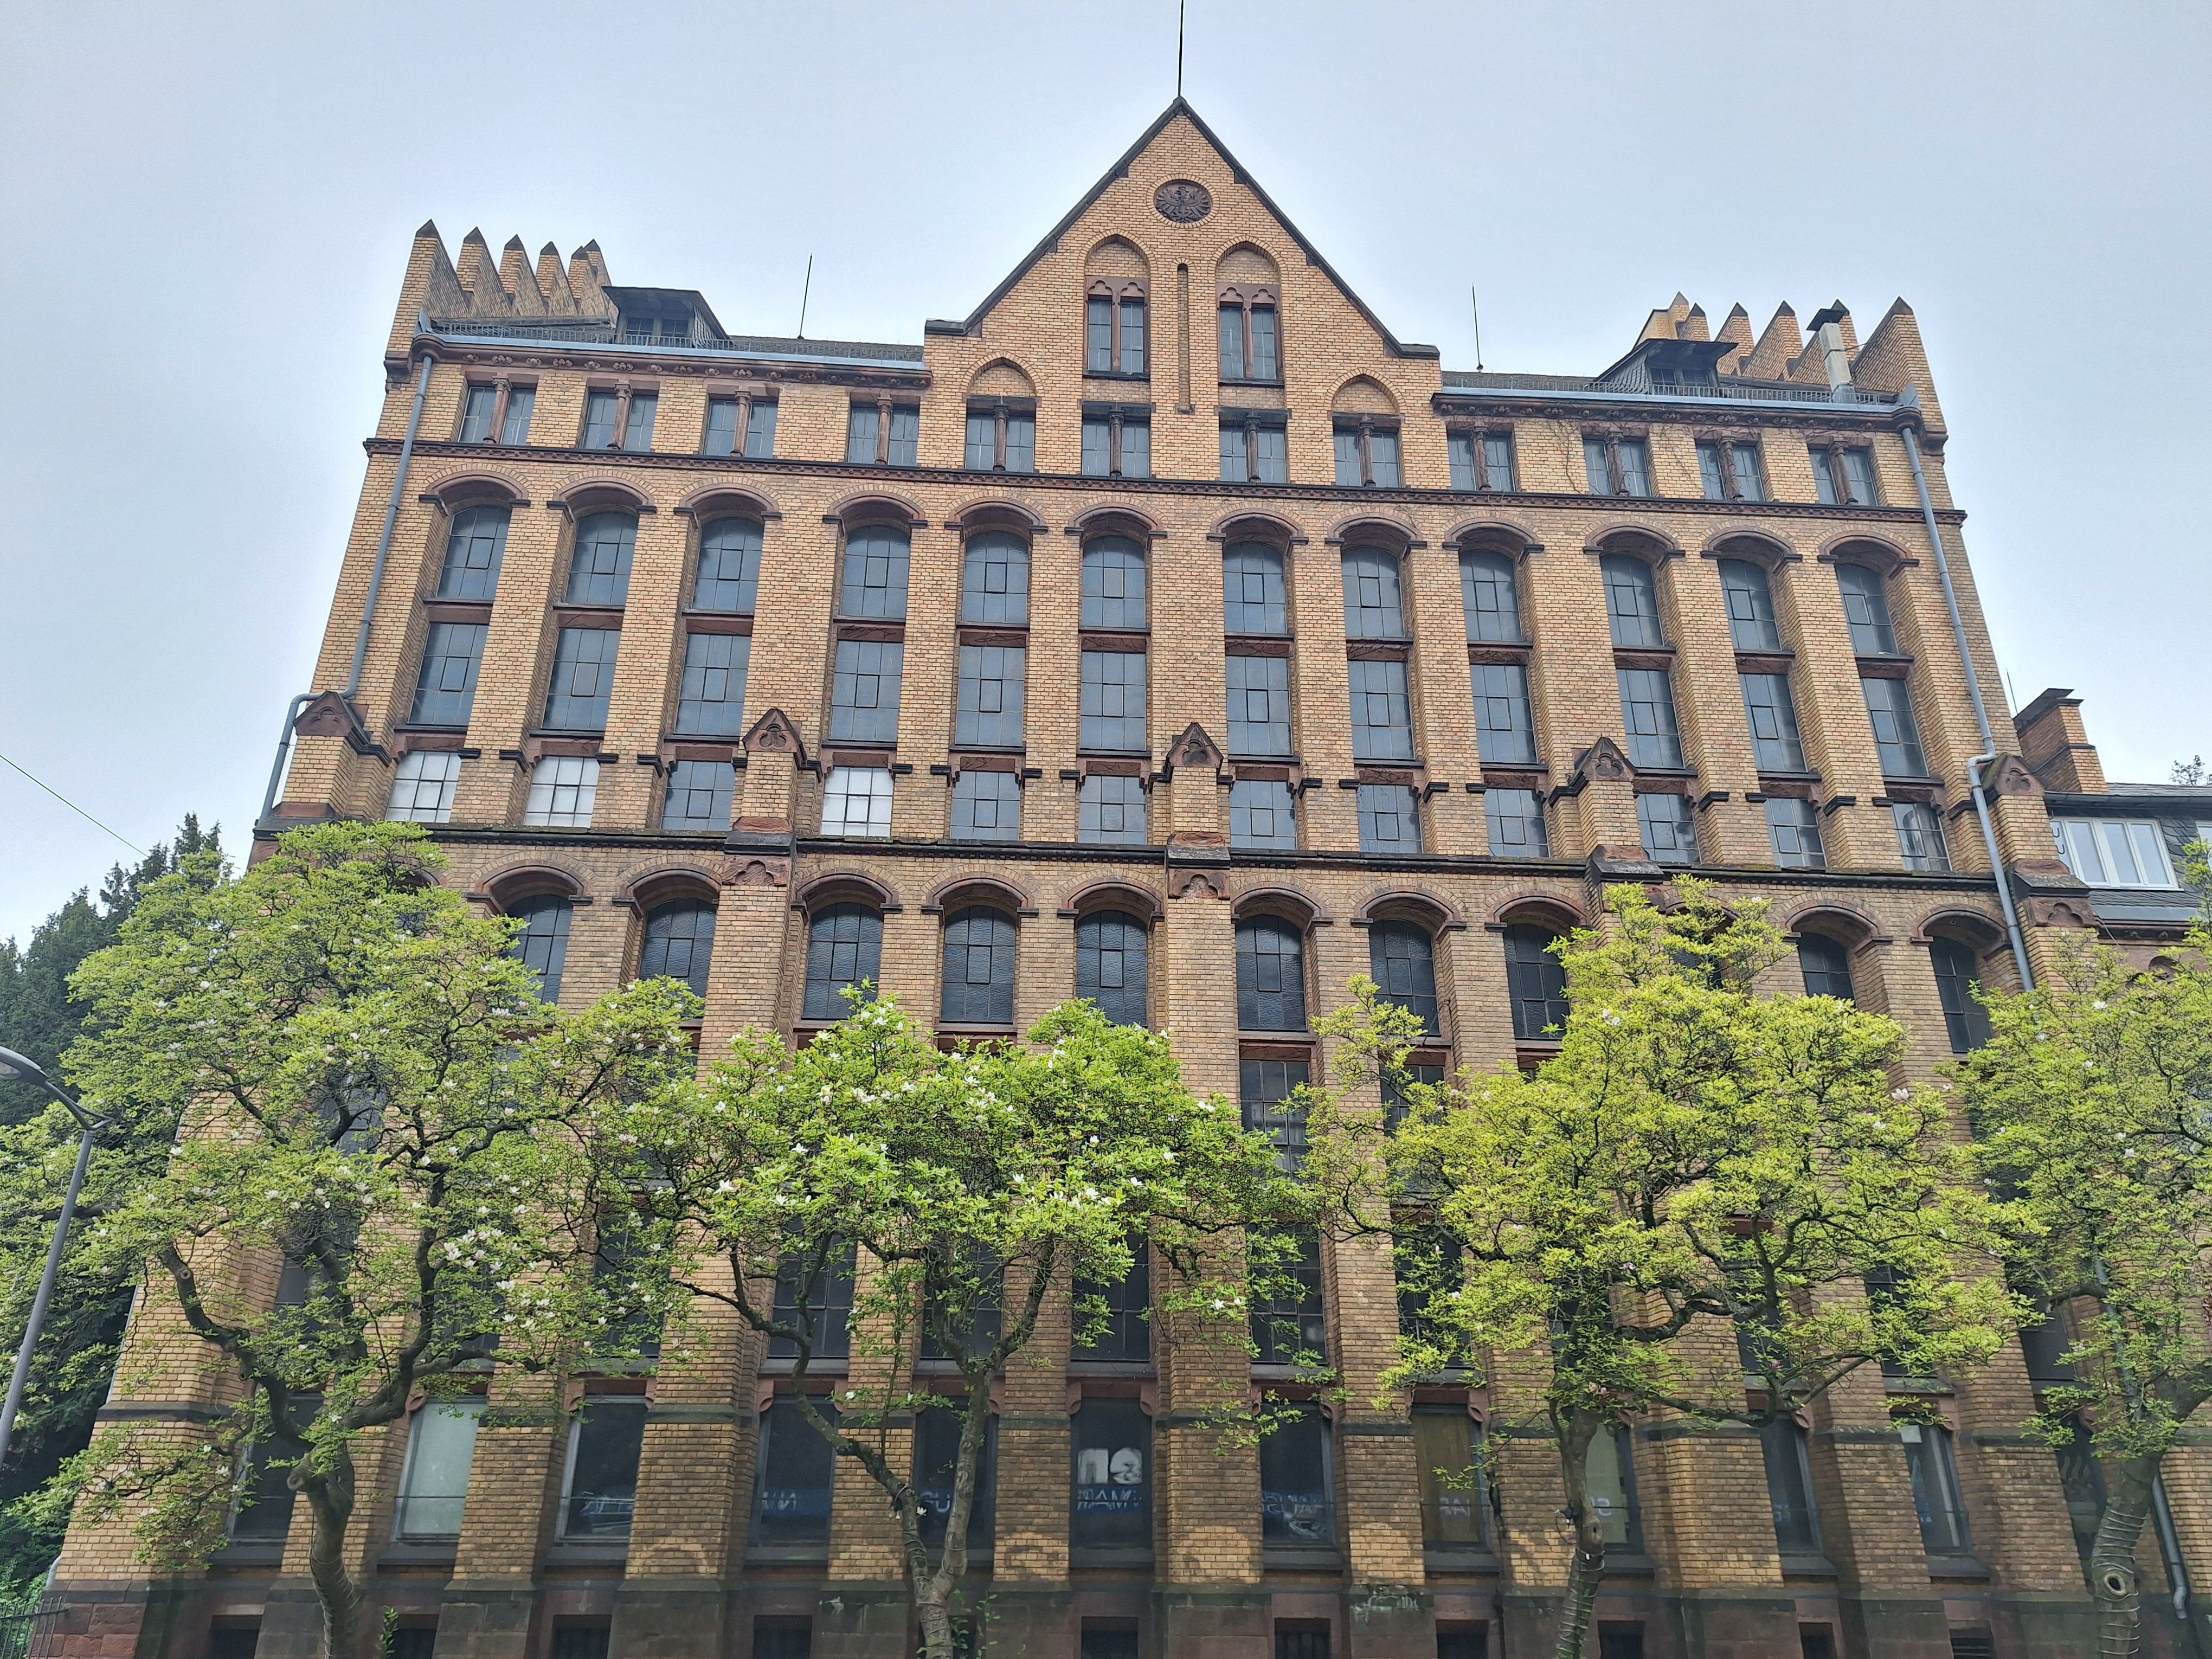
Building: Universitätsstraße 25